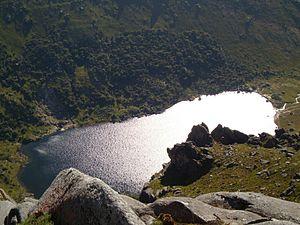
Cet article recense les zones humides d'Équateur concernées par la convention de Ramsar.
Le parc national Yacurí est un parc national de l'Équateur, situé dans les provinces de Loja et Zamora-Chinchipe.
Les parcs nationaux de l'Équateur sont au nombre de 11.